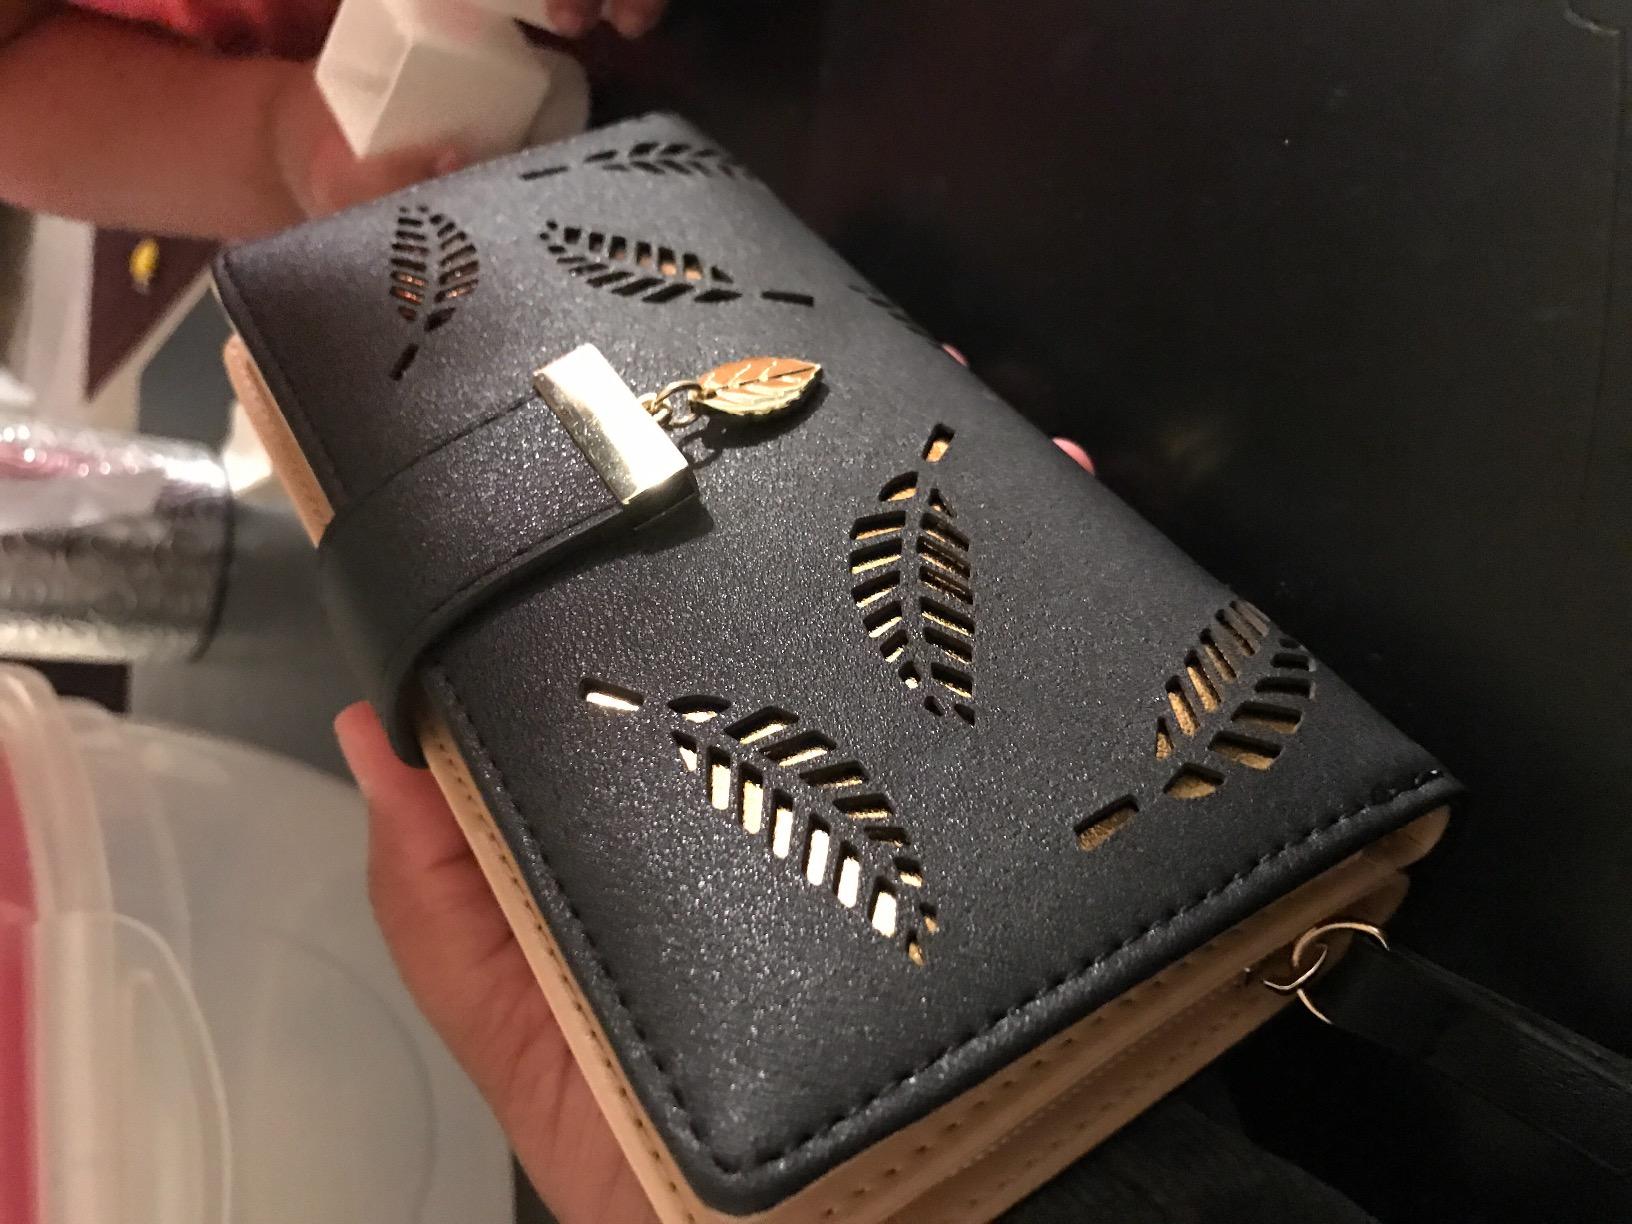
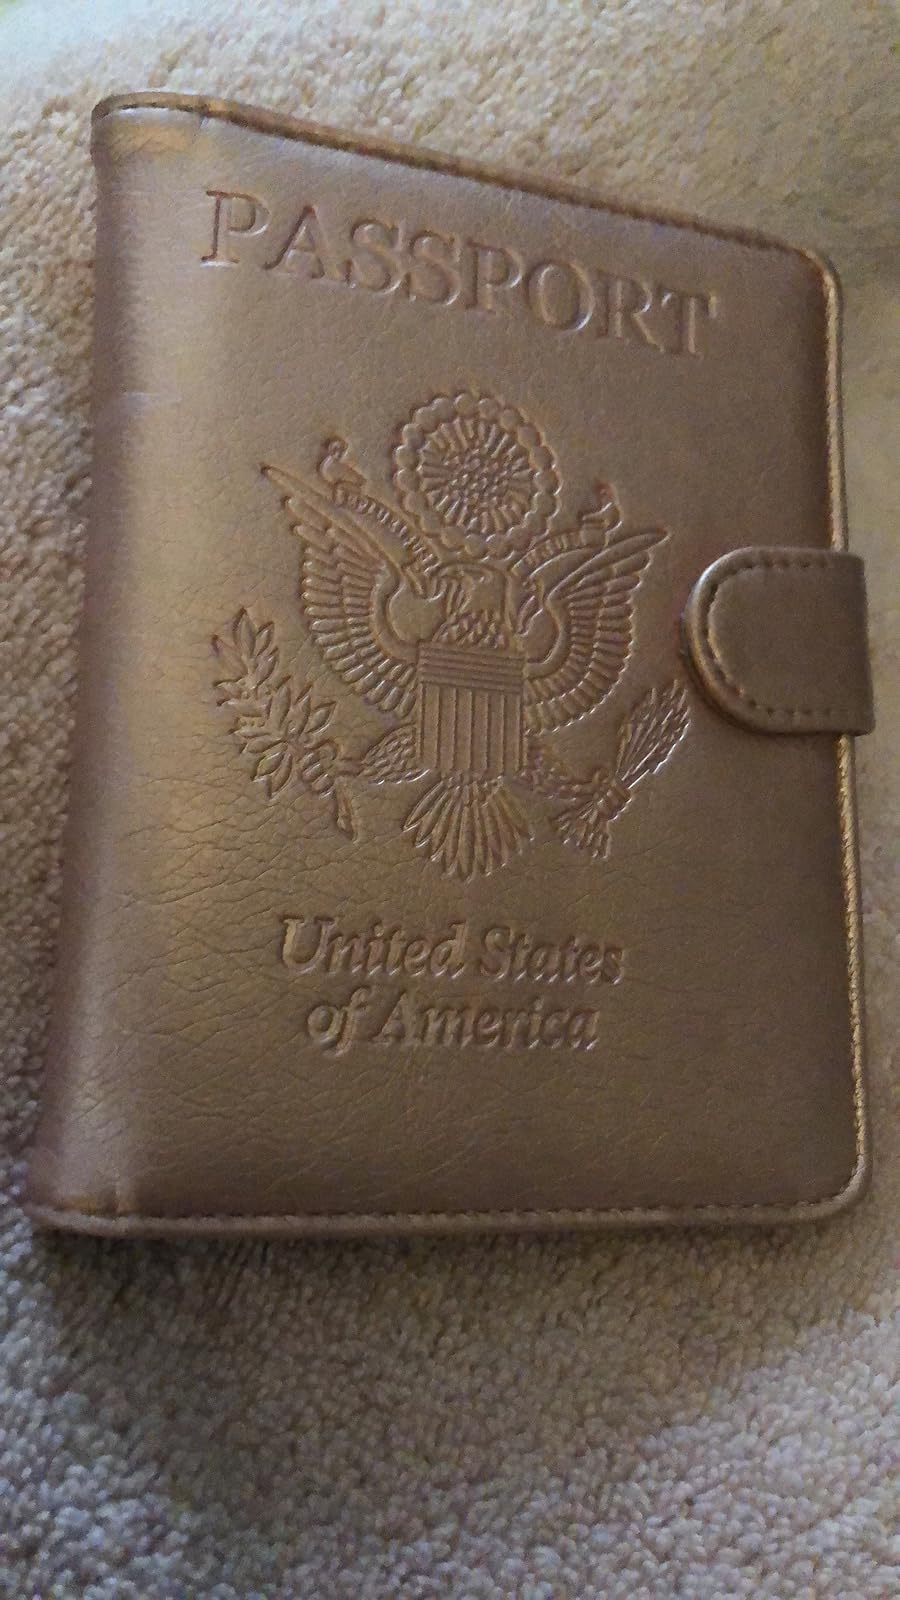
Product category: accessories_wallet
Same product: no